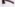
Number: 7